Question: Please indicate a possible affordance area of frisbee that can be used for holding
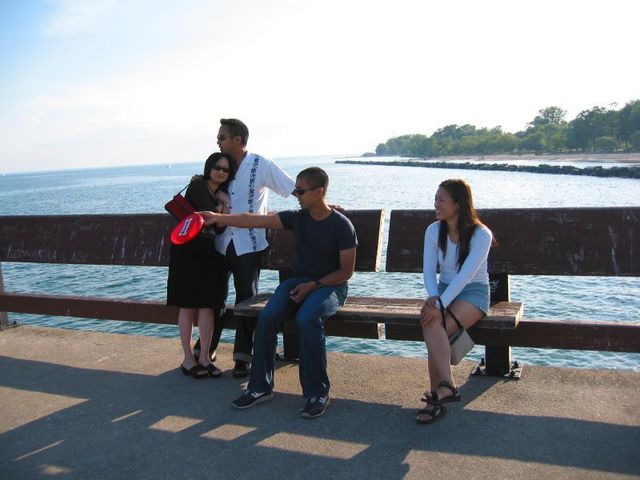
Answer: [166.885, 208.863, 204.219, 245.751]